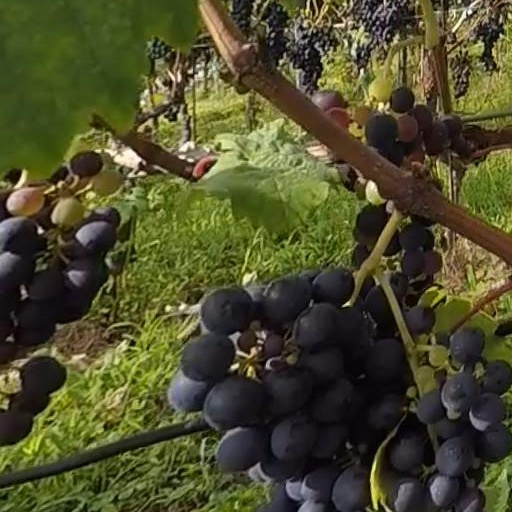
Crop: grape